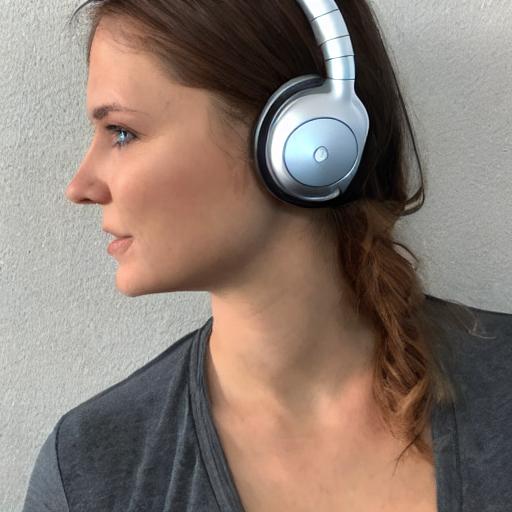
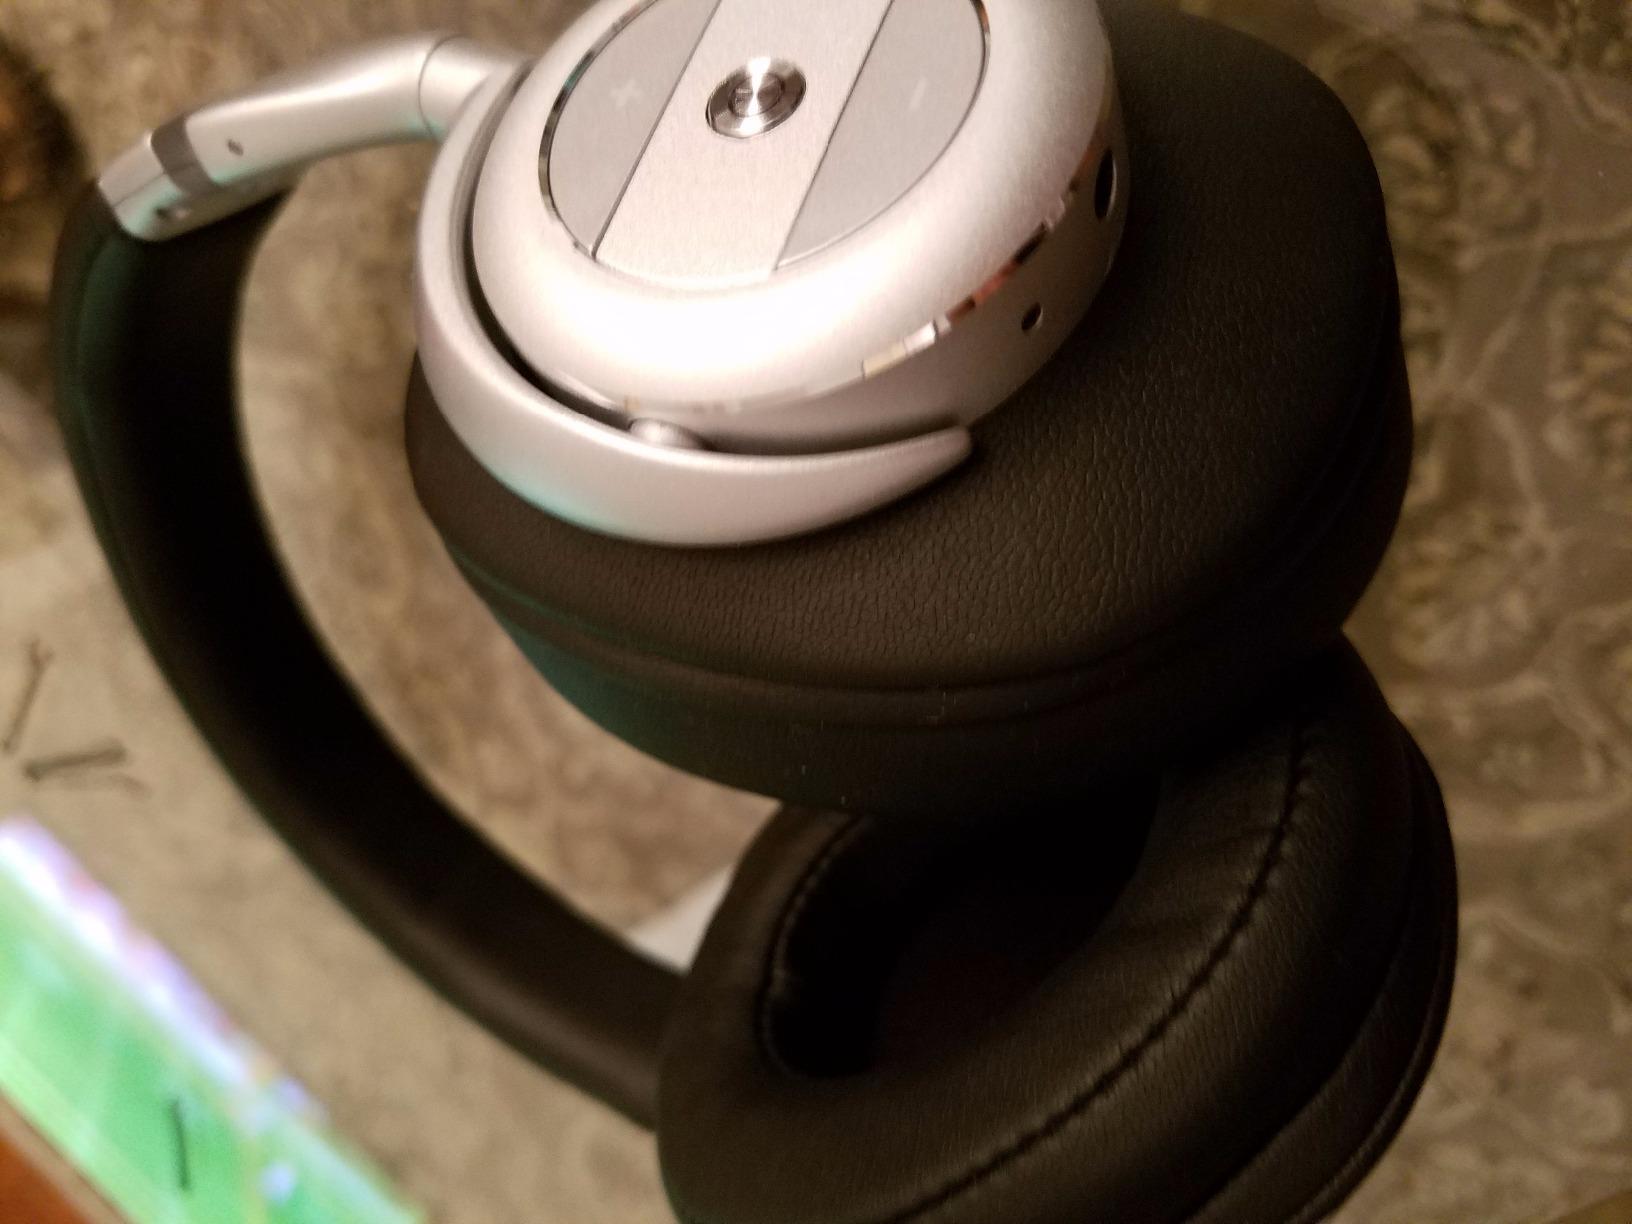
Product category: headphones
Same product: no